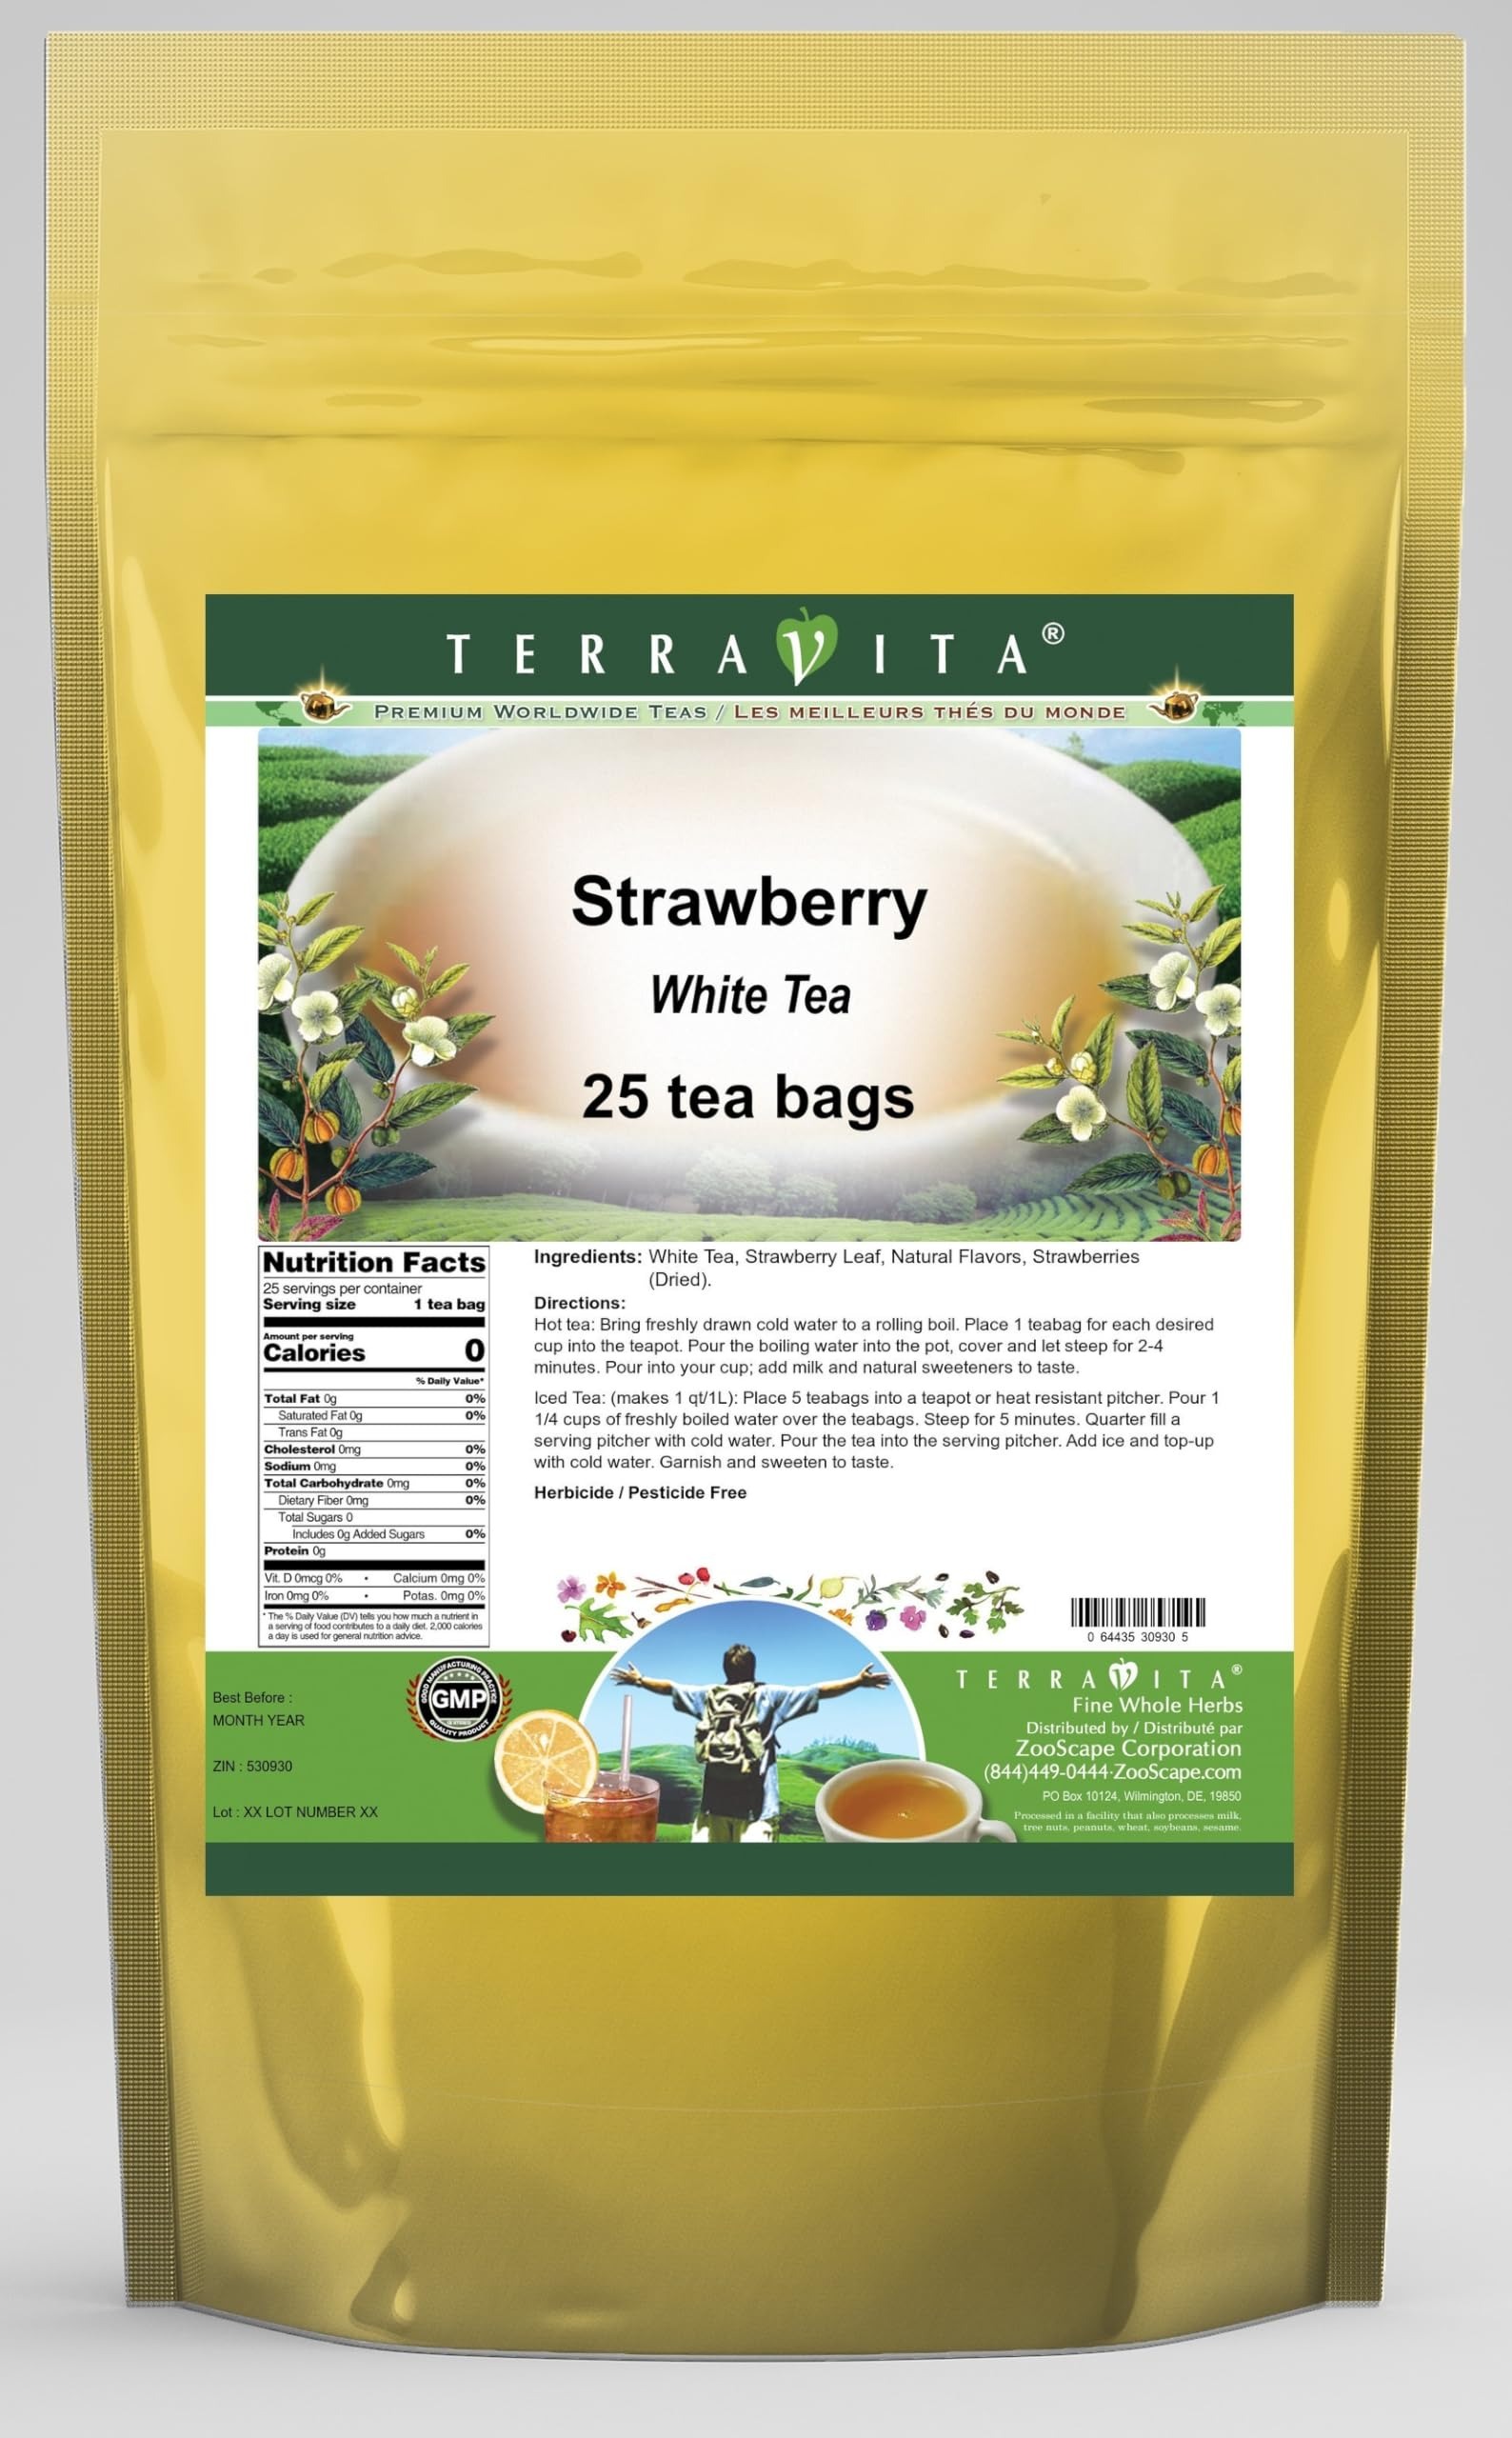
Item Name: Strawberry White Tea (25 tea bags, ZIN: 530930) - 3 Pack
Bullet Point 1: Our Strawberry White Tea is a mouth-watering flavored White tea with Strawberry Leaf that you can enjoy all year round! - Ingredients: White tea, Strawberries, Strawberry Leaf and natural Strawberry Flavor.
Bullet Point 2: No fillers.
Bullet Point 3: Manufacturer: TerraVita
Bullet Point 4: Size: 25 tea bags
Bullet Point 5: White Tea Bags - Packed in a convenient upright pouch!
Product Description: Our Strawberry White Tea is a mouth-watering flavored White tea with Strawberry Leaf that you can enjoy all year round! - Ingredients: White tea, Strawberries, Strawberry Leaf and natural Strawberry Flavor. - Hot tea brewing method: Bring freshly drawn cold water to a rolling boil. Place 1 teabag for each desired cup into the teapot. Pour the boiling water into the pot, cover and let steep for 2-4 minutes. Pour into your cup; add milk and natural sweeteners to taste. - Iced tea brewing method: (to make 1 liter/quart): Place 5 teabags into a teapot or heat resistant pitcher. Pour 1 1/4 cups of freshly boiled water over the teabags. Steep for 5 minutes. Quarter fill a serving pitcher with cold water. Pour the tea into the serving pitcher. Add ice and top-up with cold water. Garnish and sweeten to taste. - TerraVita is an exclusive line of premium-quality, natural source products that use only the finest, purest and most potent ingredients found around the world. TerraVita is hallmarked by the highest possible standards of purity, potency, stability and freshness. All of our products are prepared with the highest elements of quality control, from raw materials through the entire manufacturing process, up to and including the moment that the bottles or bags are sealed for freshness and shipped out to you. Our highest possible standards are certified by independent laboratories and backed by our personal guarantee. - TerraVita exists to meet and ensure your family's health and wellness without the harmful effects of chemicals and health products. We strive to make all of our products affordable and reliable and are constantly searching the market to maintain our affordability and to look for new ways to serve you and the ones you love. TerraVita has become a trusted househol
Value: 75.0
Unit: Count

Price: 72.8